United States Fleet Activities Sasebo

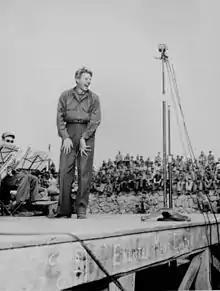
Danny Kaye entertains US military personnel at Sasebo on 25 October 1945

Sasebo has been a naval base since 1883, when Lieutenant Commander Tōgō Heihachirō nominated the small fishing village to form the nucleus of a base for the Imperial Japanese Navy. In 1905, ships of the Japanese Navy under Admiral Togo sailed from Sasebo to combat the Russian Baltic Fleet, leading to victory for Togo at the Battle of Tsushima.